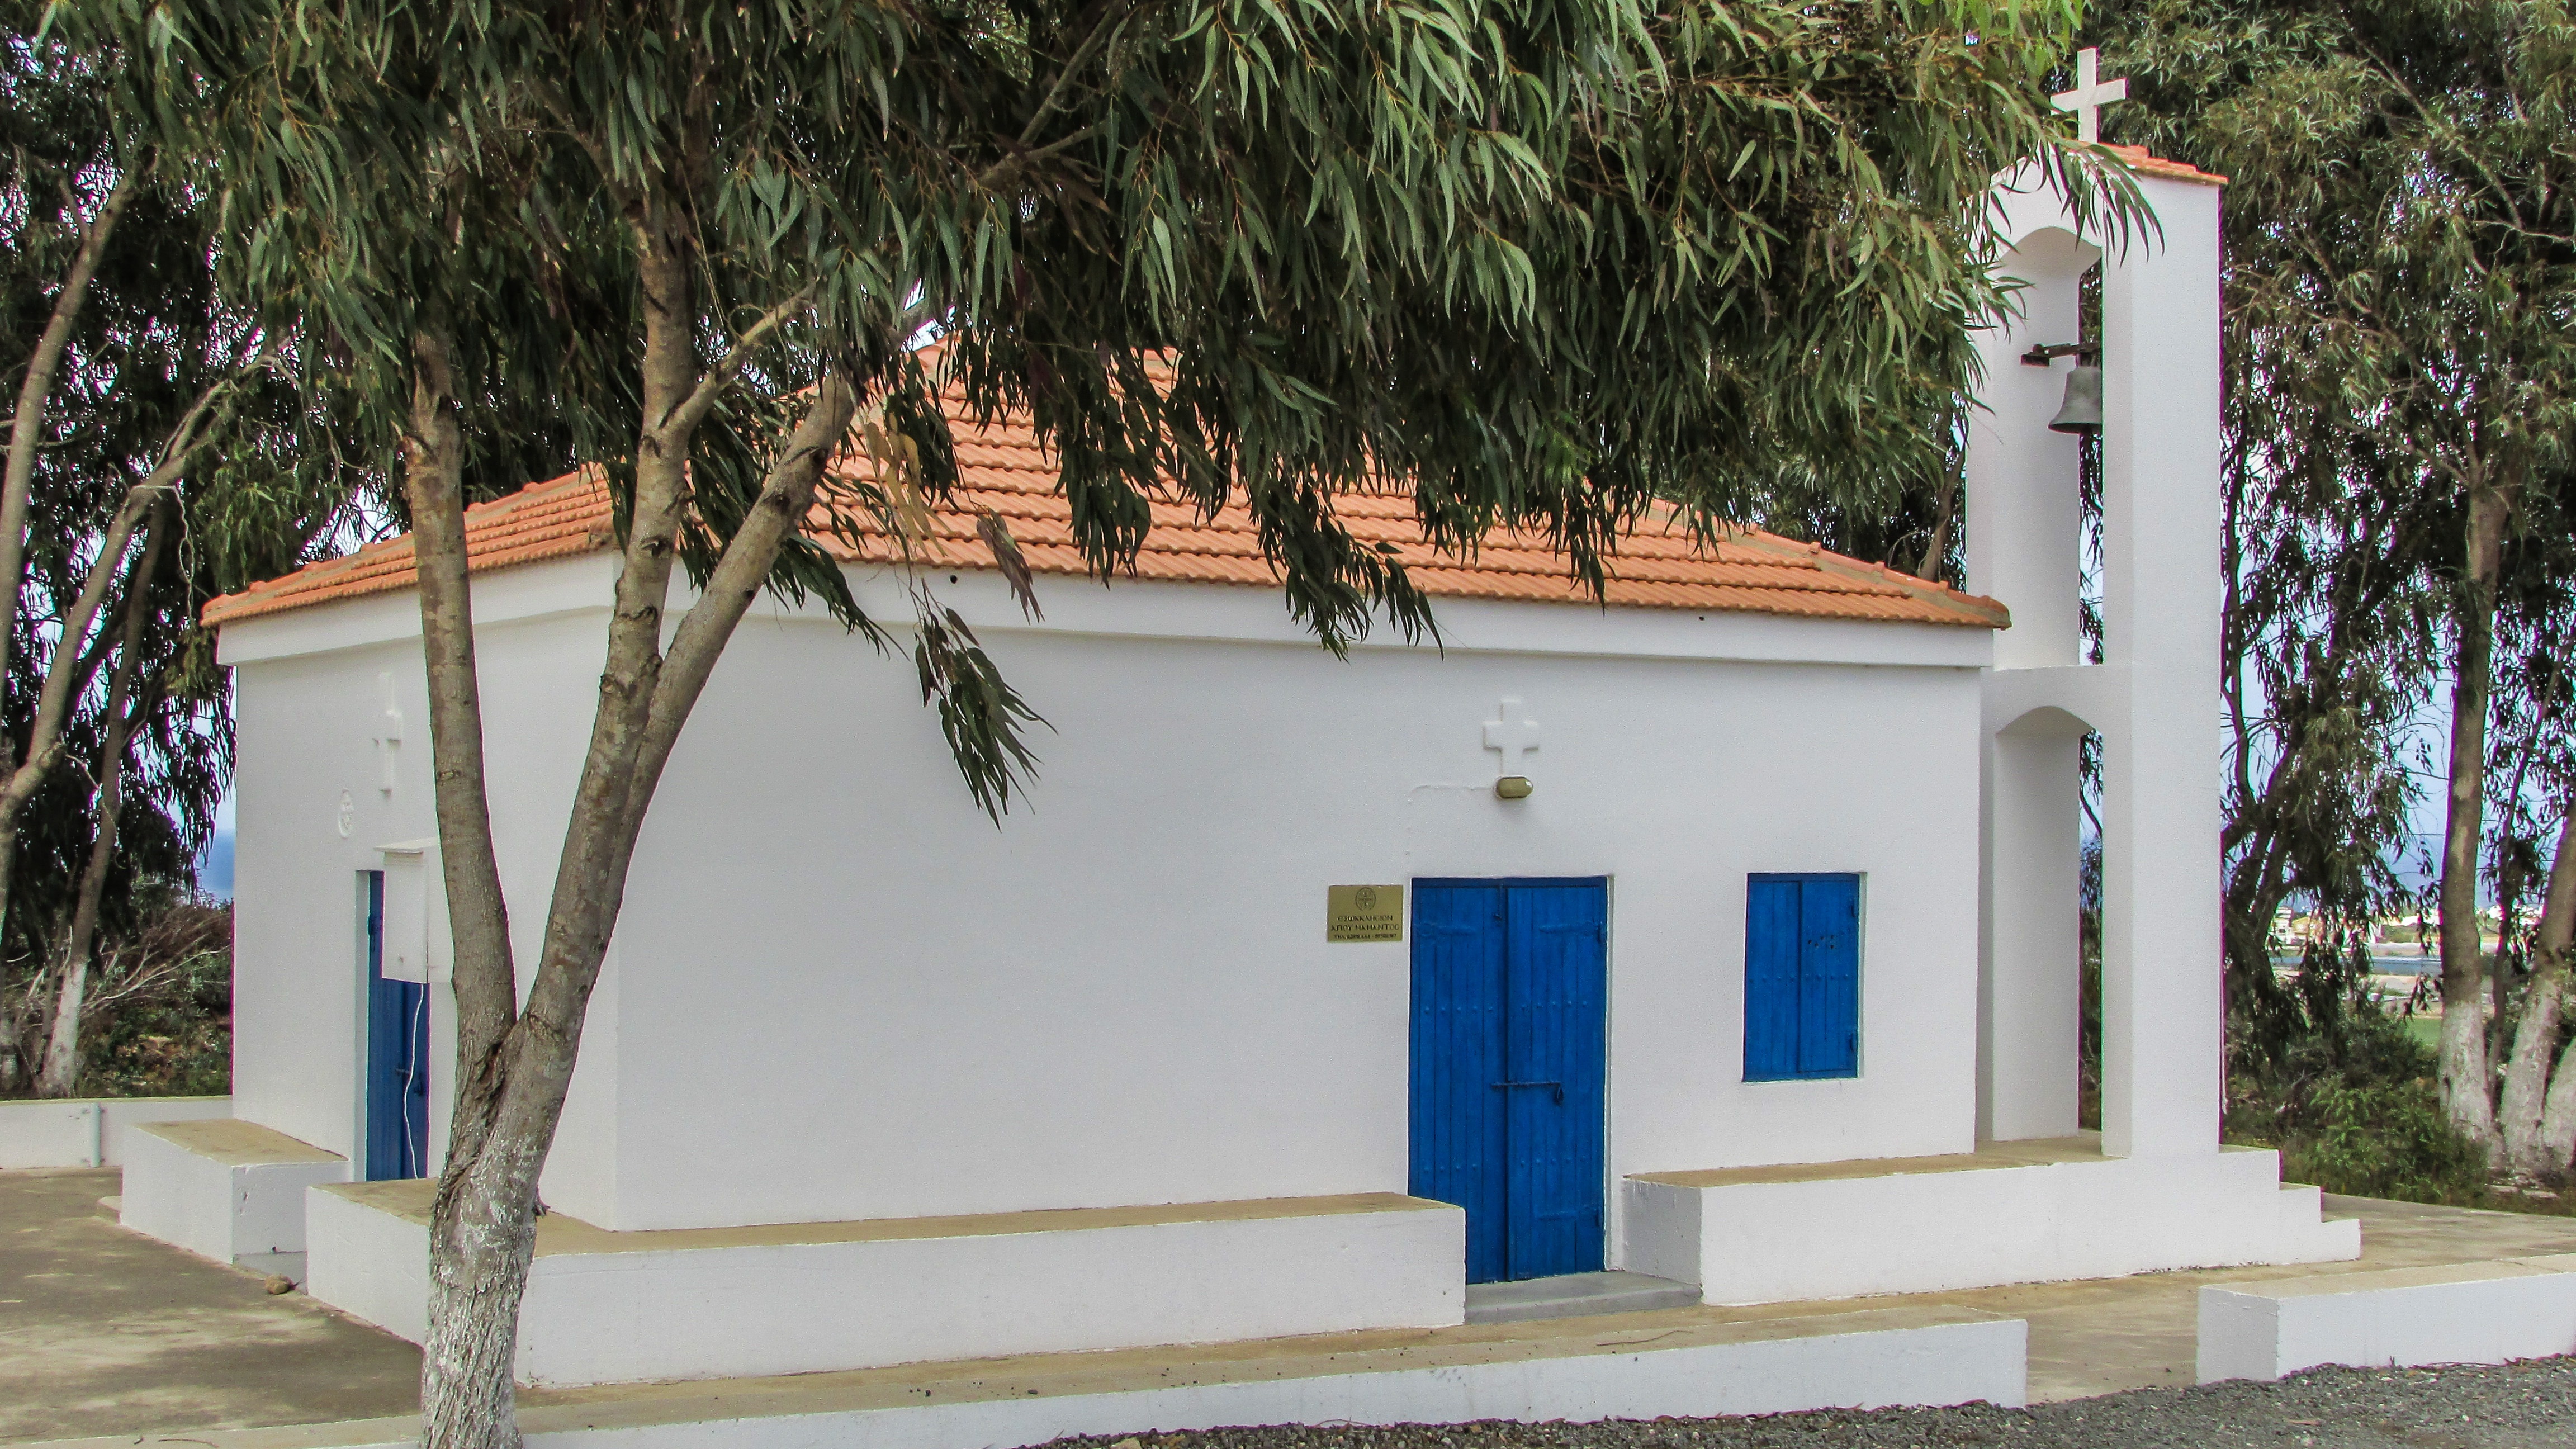
villa, house, home, cottage, facade, property, church, chapel, place of worship, orthodox, estate, cyprus, hacienda, paralimni, ayios mamas